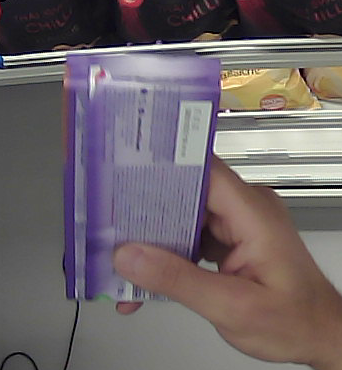
Product: milka_chocolate